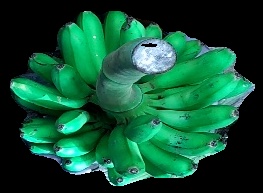
Variety: rasbale
Grade: grade1